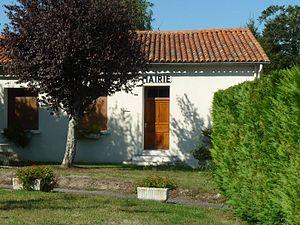
mairie de Courlac (16), France
Courlac est une commune du Sud-Ouest de la France, située dans le département de la Charente.